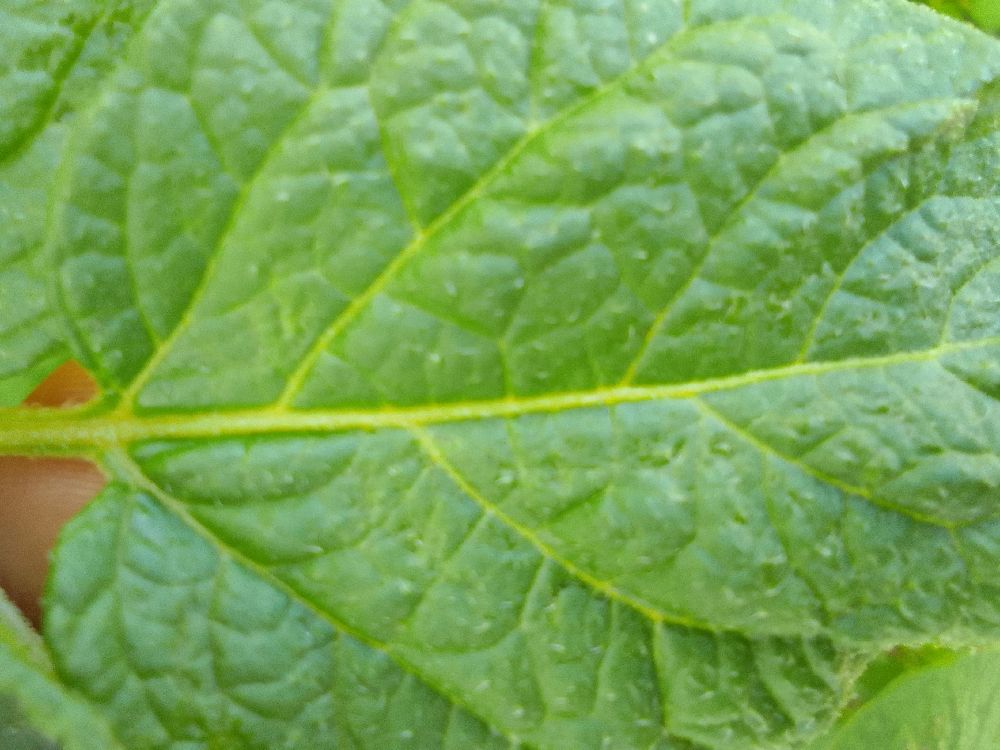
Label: Healthy